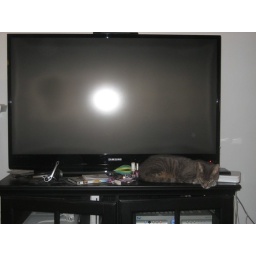
Bubba has started sleeping on the TV stand above the nice warm electronics...